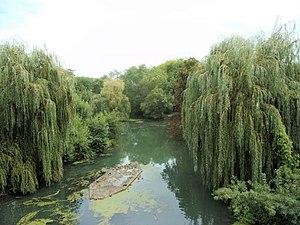
L'Indre à Cormery
Cormery est une commune française de la vallée de l'Indre située dans le département d'Indre-et-Loire en région Centre-Val de Loire.